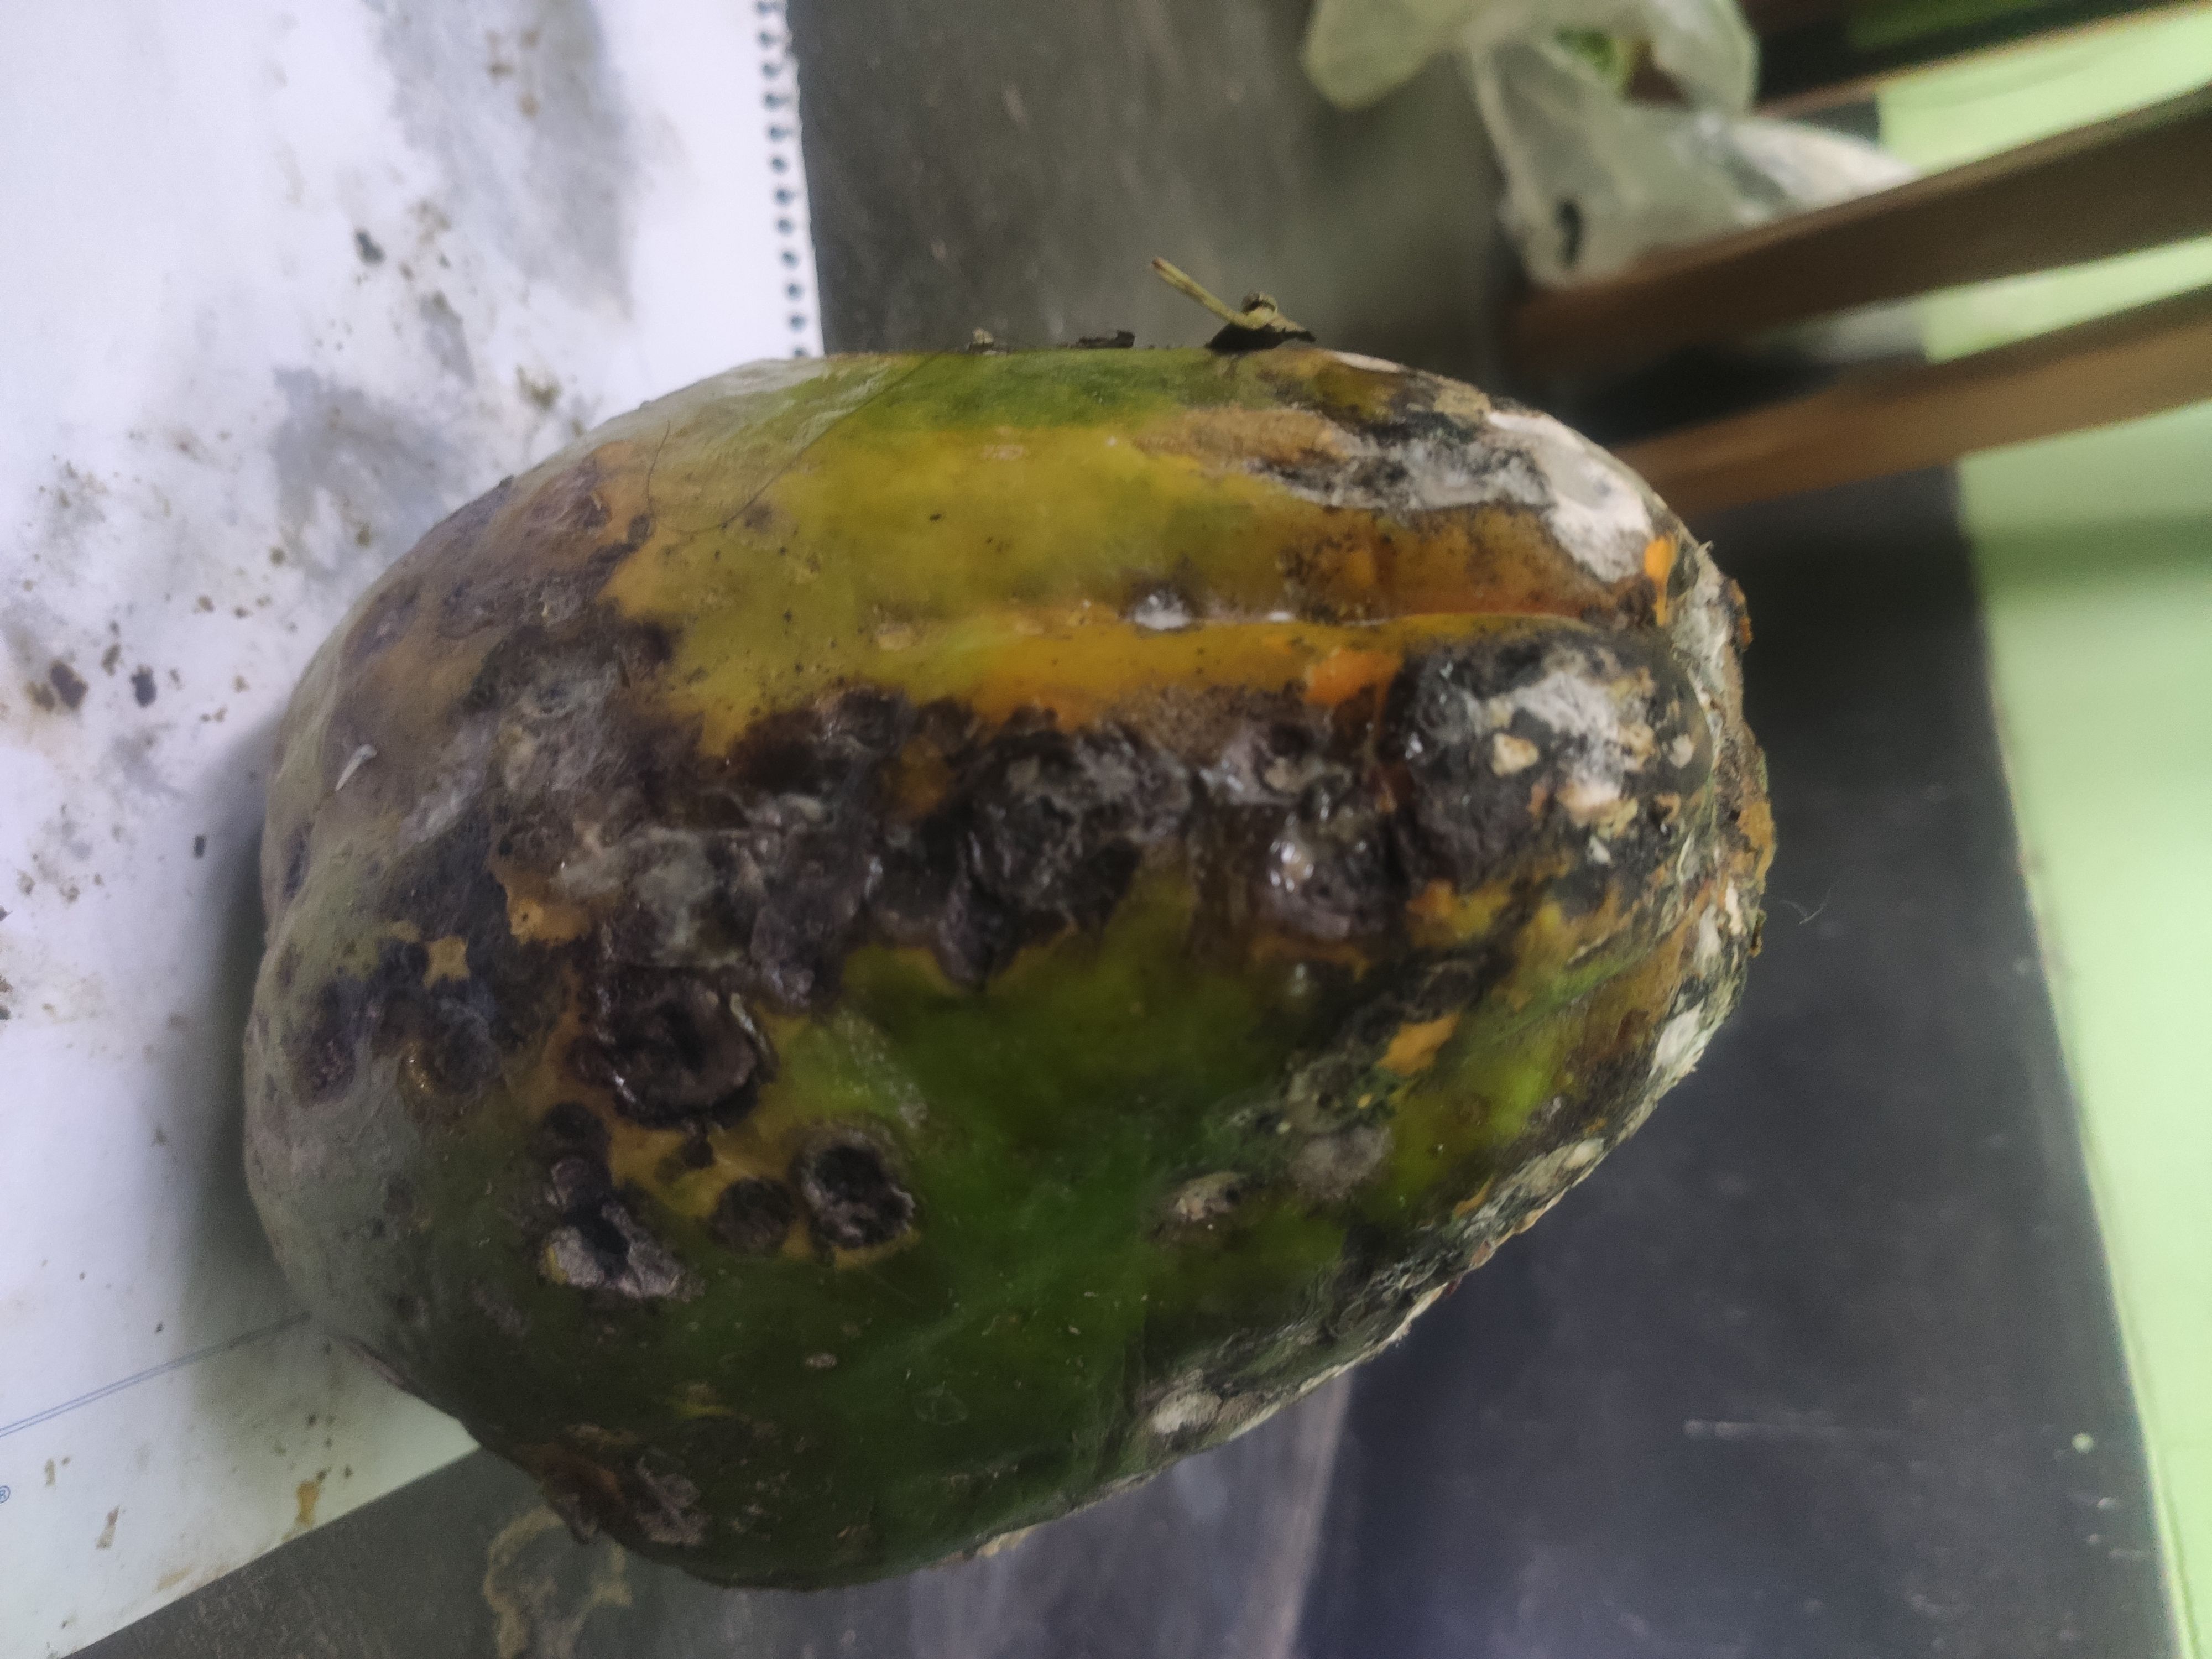
Fruit: papayas
Grade: 3rd-grade